1998 FIFA World Cup qualification (CAF)

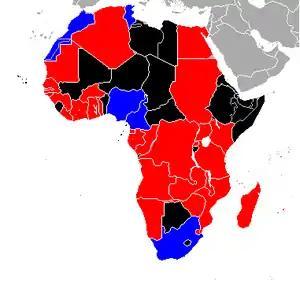
Result:

Listed below are the dates and results for the 1998 FIFA World Cup qualification rounds for the African zone (CAF). For an overview of the qualification rounds, see the article "1998 FIFA World Cup qualification".